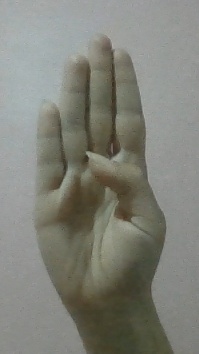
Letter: kaaf